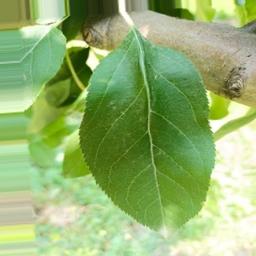
Label: Healthy